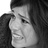
Emotion: sad